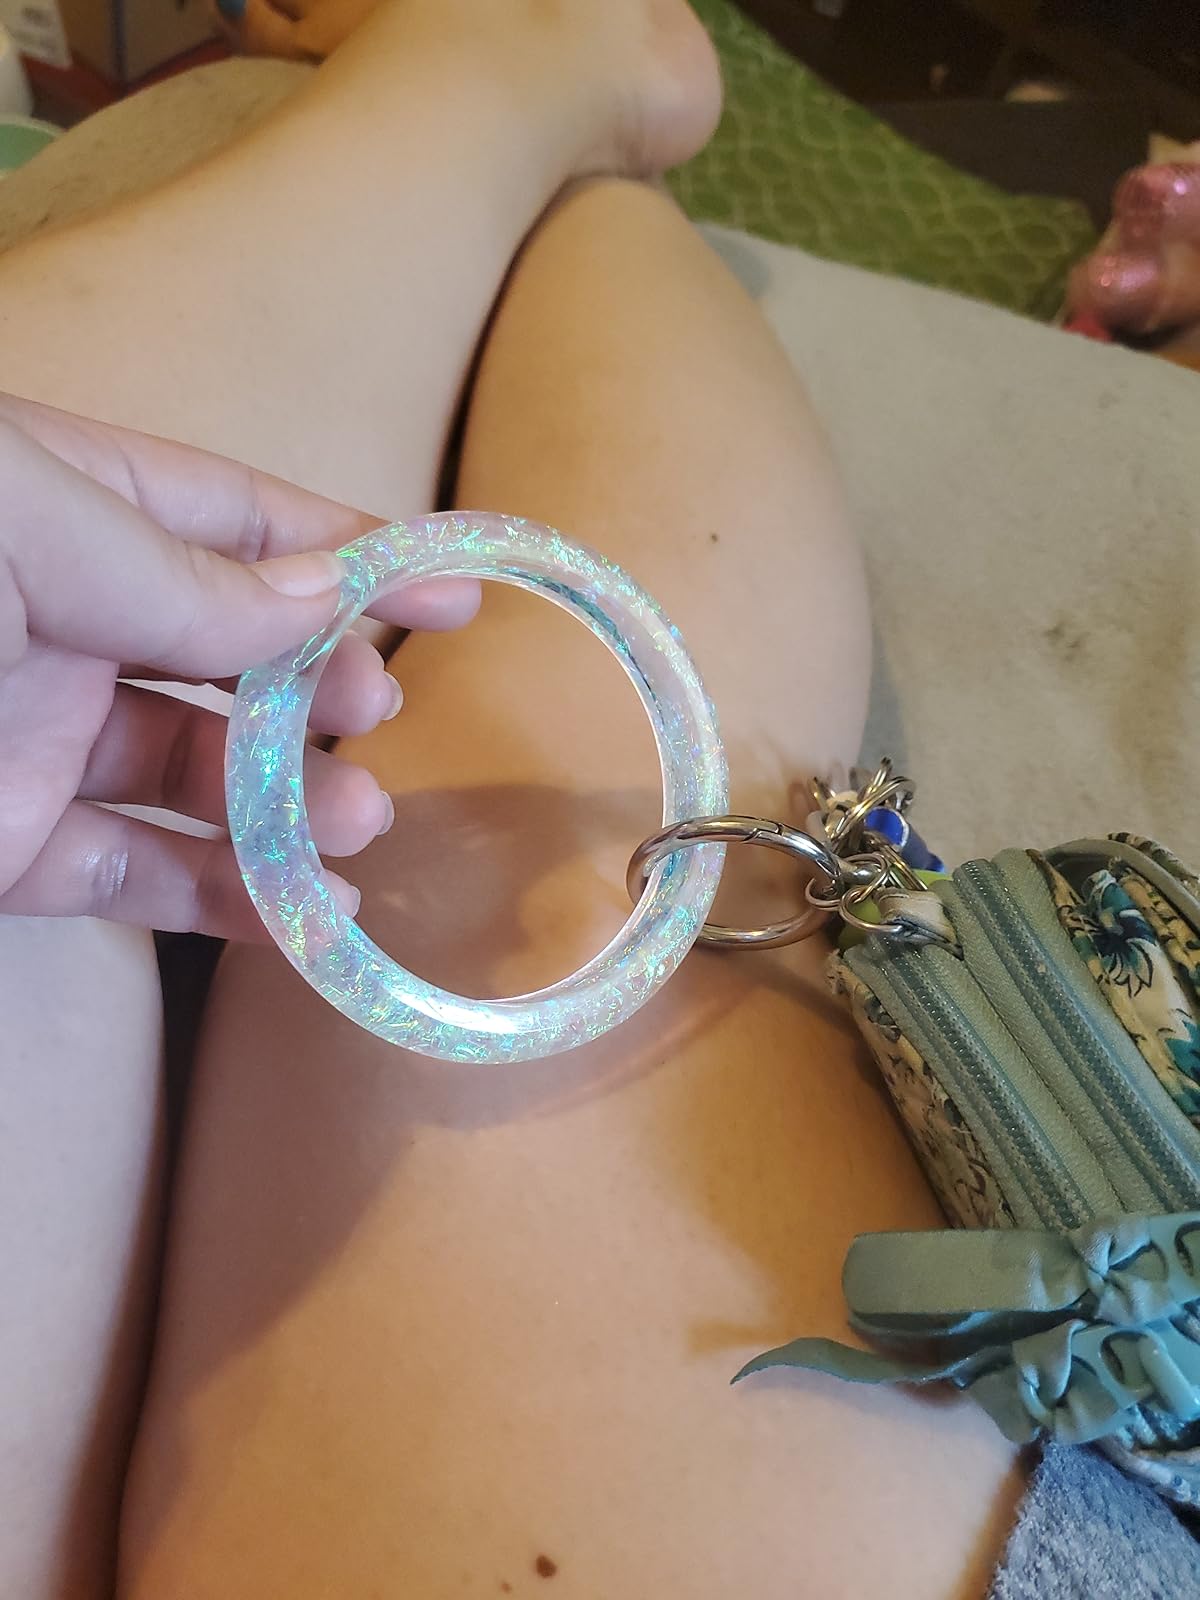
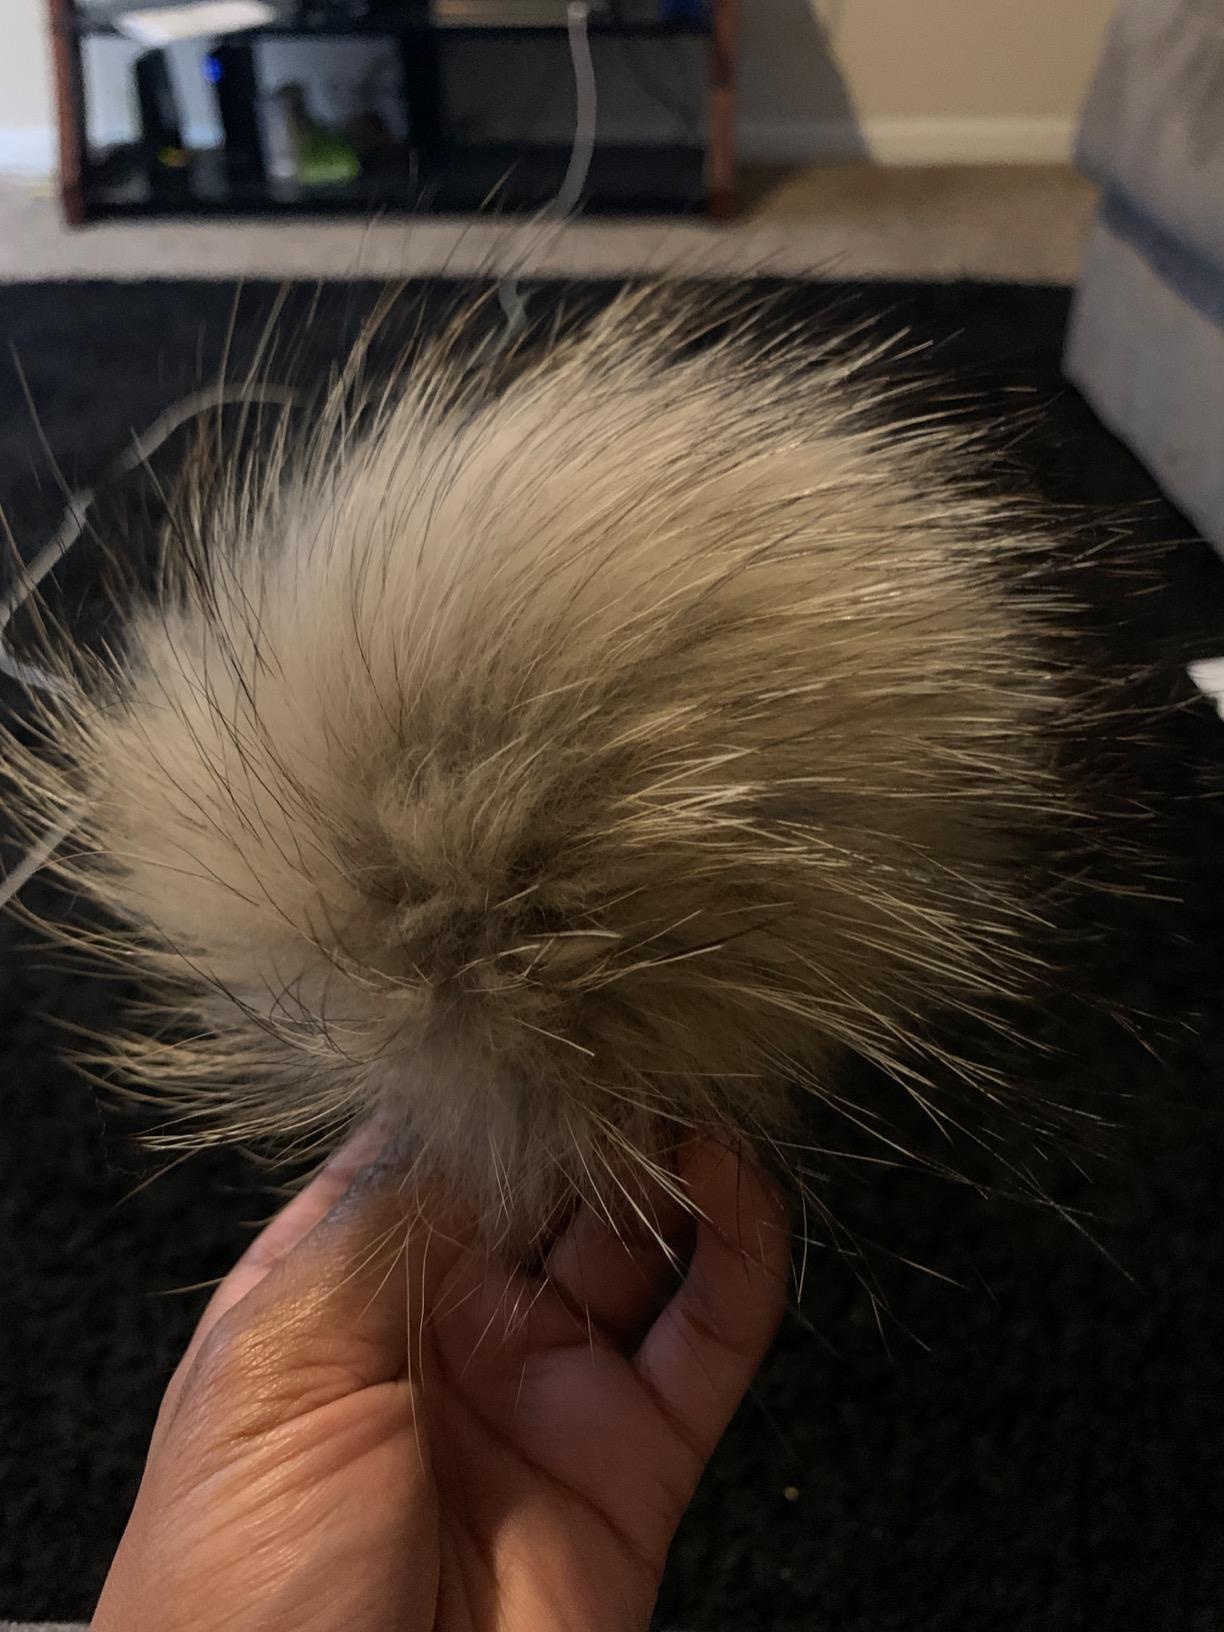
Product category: accessories_keychain
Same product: no